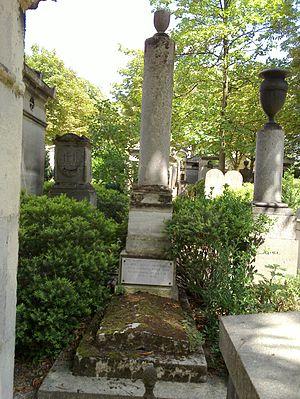
Tombe de Louis Jacques Boulnois, Père-Lachaise, Paris
Louis Jacques François Boulnois, né le 10 mai 1773 à Sarcus, mort le 10 janvier 1833 à Paris, est un général français de la Révolution et de l’Empire.